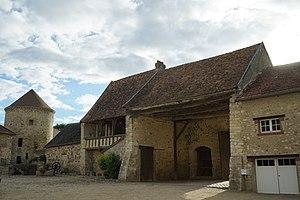
vue de Lagery
Le château de Lagery est un château du XIIᵉ siècle au XVIᵉ siècle de la Marne.